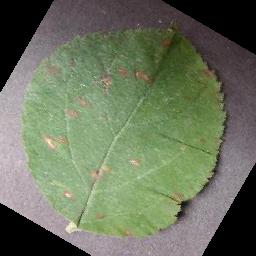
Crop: apple
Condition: cedar_rust